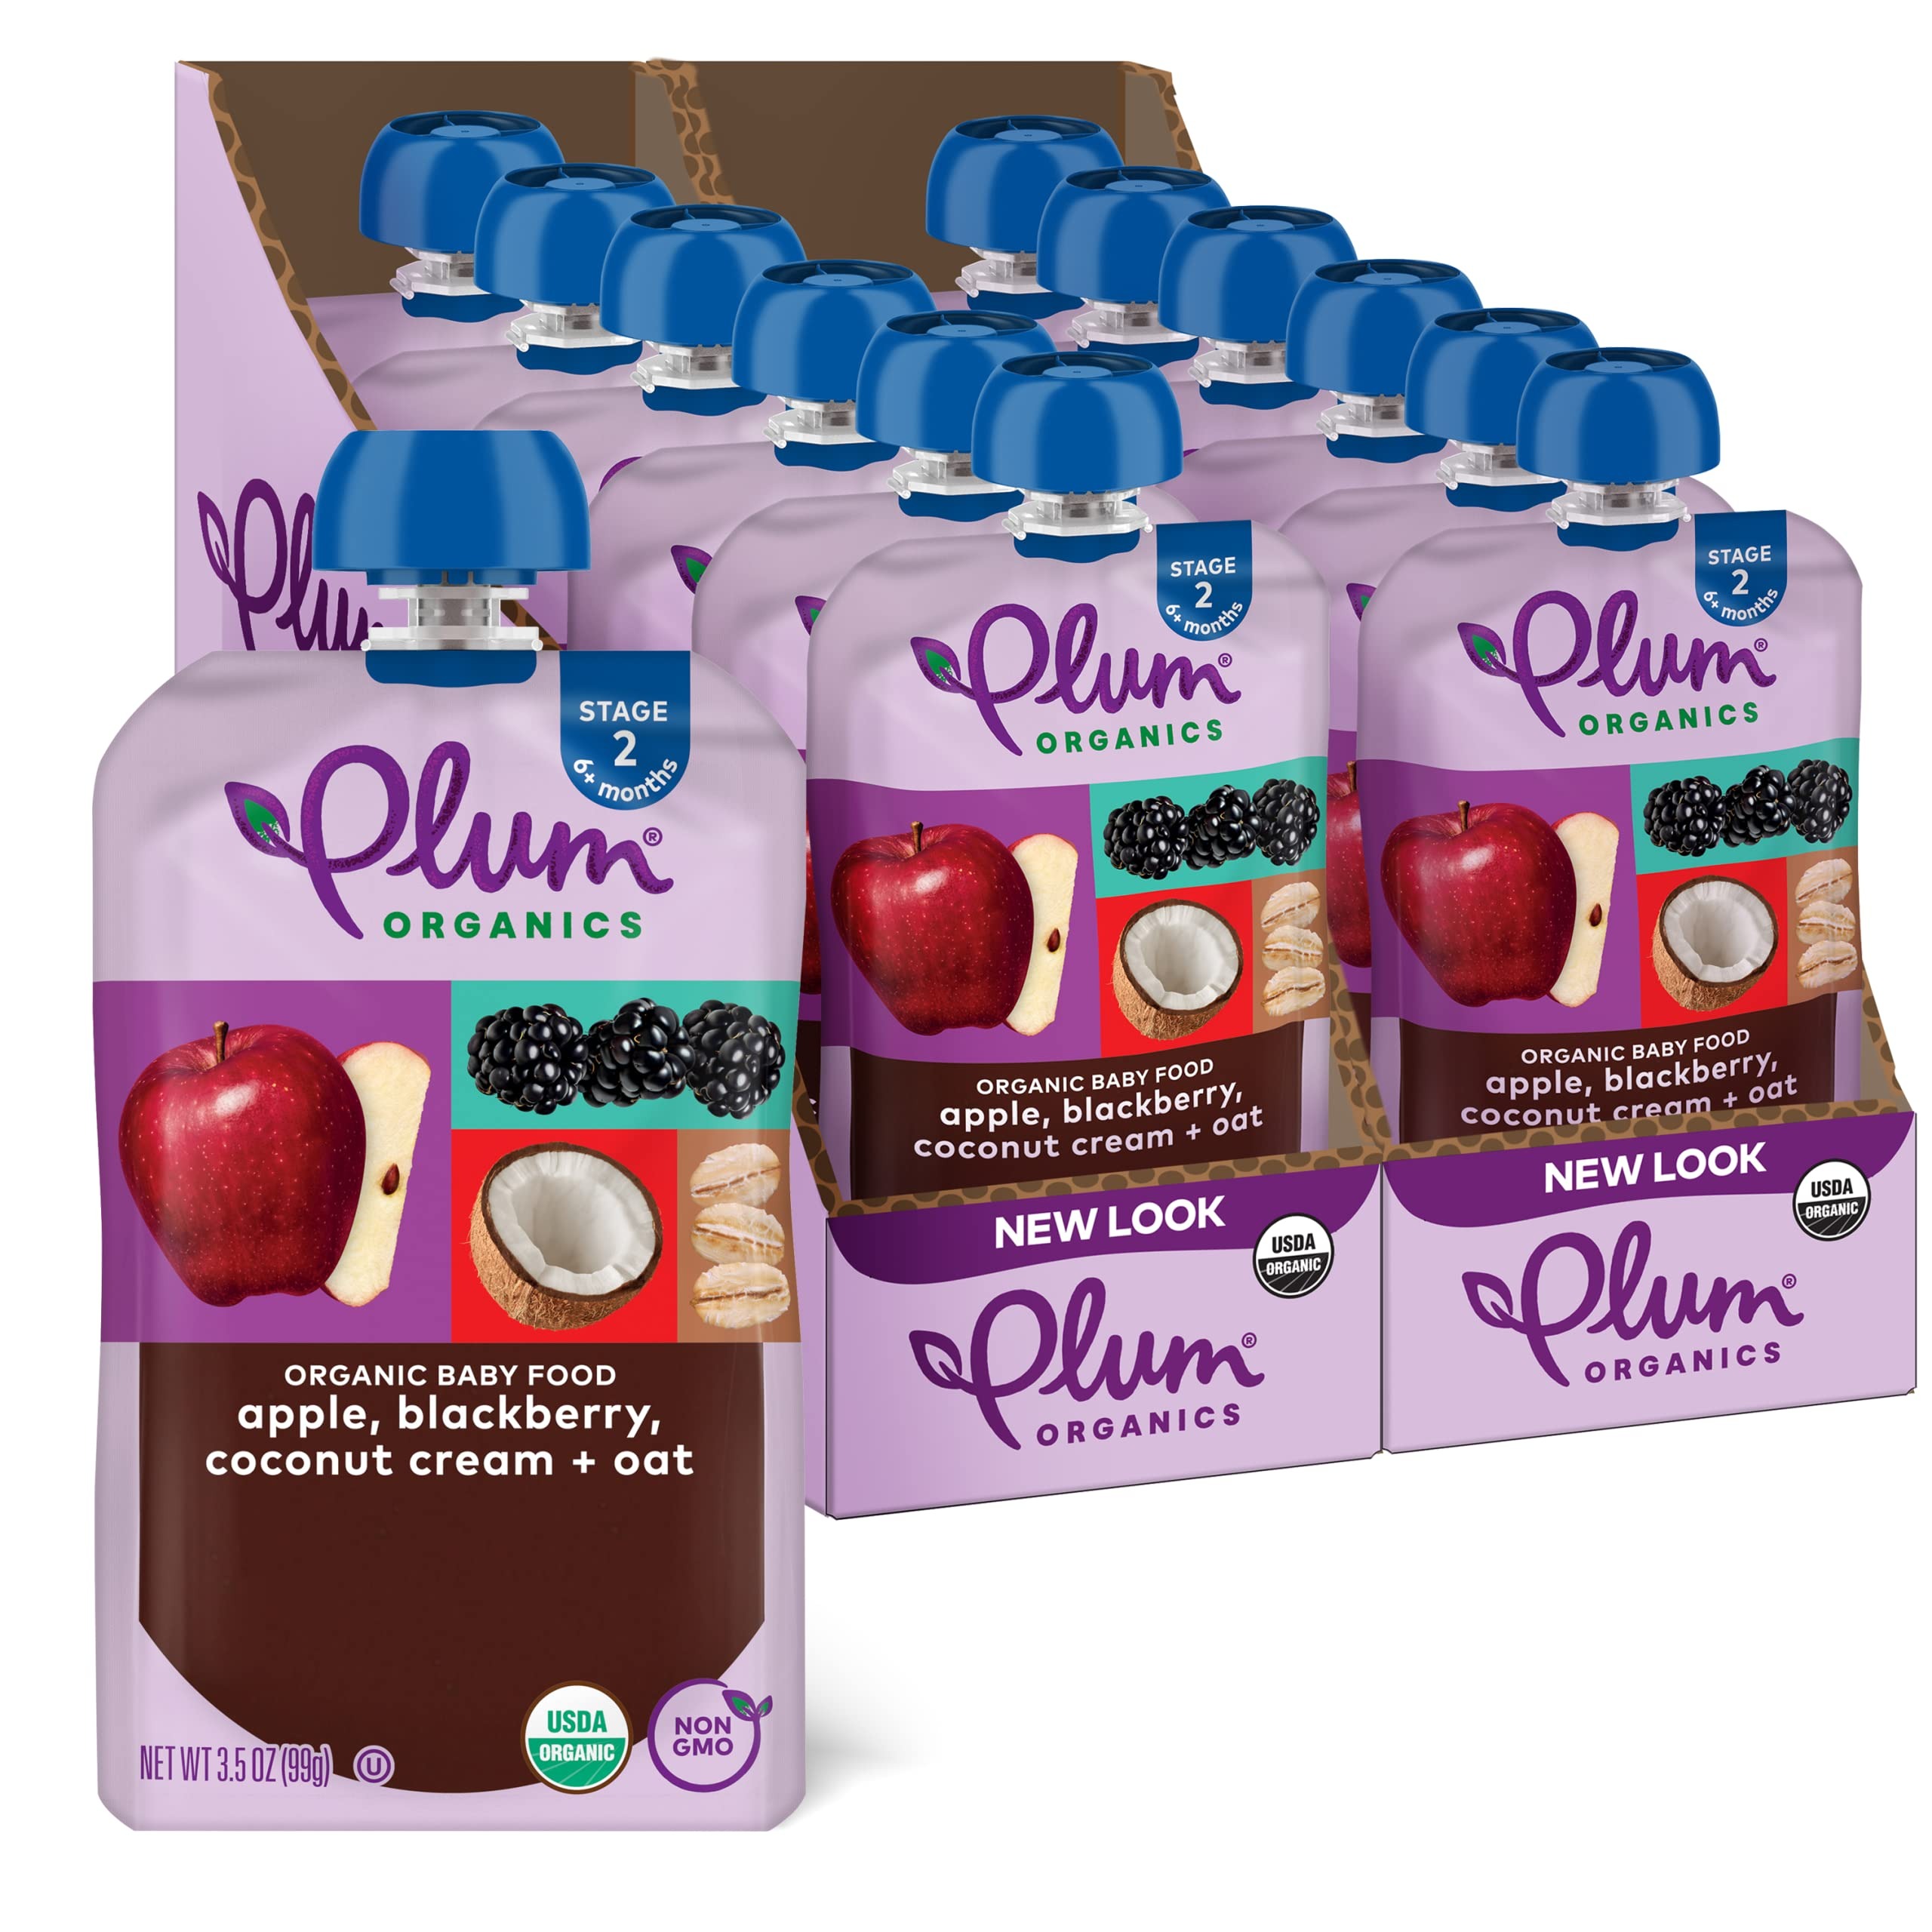
Item Name: Plum Organics Stage 2 Organic Baby Food - Apple, Blackberry, Coconut Cream, and Oat - 3.5 oz Pouch (Pack of 12) - Organic Fruit and Vegetable Baby Food Pouch
Bullet Point 1: PLUM BABY FOOD STAGE 2: Organic baby food for 6 months and older; Perfect on the go snacks for kids
Bullet Point 2: MADE WITH NATURAL FLAVORS: Contains organic apple puree, organic blackberry puree, organic coconut cream, and organic whole oat flour
Bullet Point 3: ORGANIC BABY SNACKS: USDA Organic Certified and Non-GMO blend of fruits and veggies; Unsalted, unsweetened, and kosher parve
Bullet Point 4: CONVENIENT BABY POUCHES: Plum Organics Stage 2 Pouches also available in other flavors
Bullet Point 5: INCLUDES: 12 resealable pouches of baby puree
Value: 42.0
Unit: Ounce

Price: 1.38